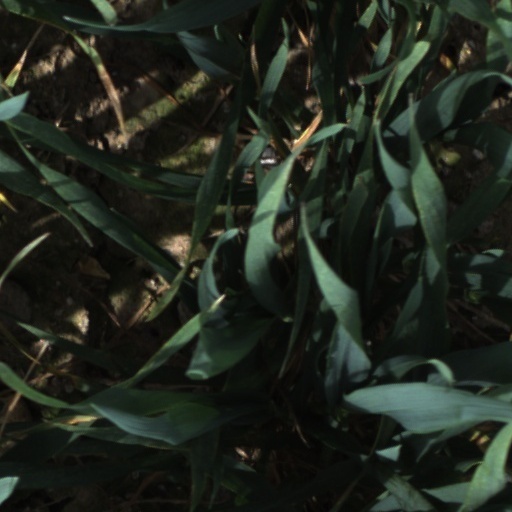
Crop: wheat